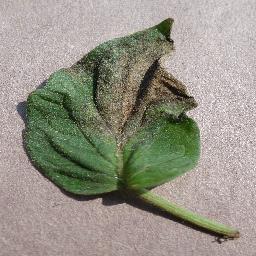
Label: Tomato___Late_blight